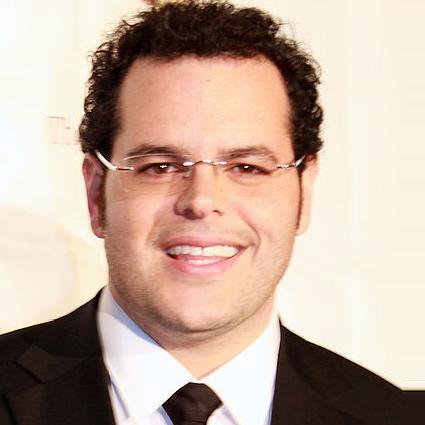
Age: 32